Hugh Town

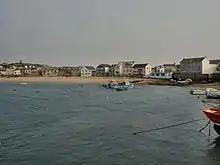
View of the town from the quay, with Town Beach running between the harbour and the rear of buildings

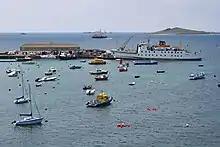
The "Scillonian III" berthed at the (former Rat Island) end of the quay

The principal harbour of the Isles of Scilly (known as St Mary's Harbour) is located on the northern edge of the town, naturally formed by the bay at Town Beach (itself part of a larger bay named St Mary's Pool) and improved by the construction of a quay on its western side, which acts also as a breakwater. The quay is the terminal of the ferry to Penzance, currently the "Scillonian III", and the cargo vessel "Gry Maritha"; both vessels have St Mary's as their port of registry. The Duchy of Cornwall is the owner and the harbour authority (the St Mary's Harbour and Pilotage Authority).